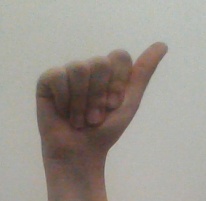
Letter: dhad